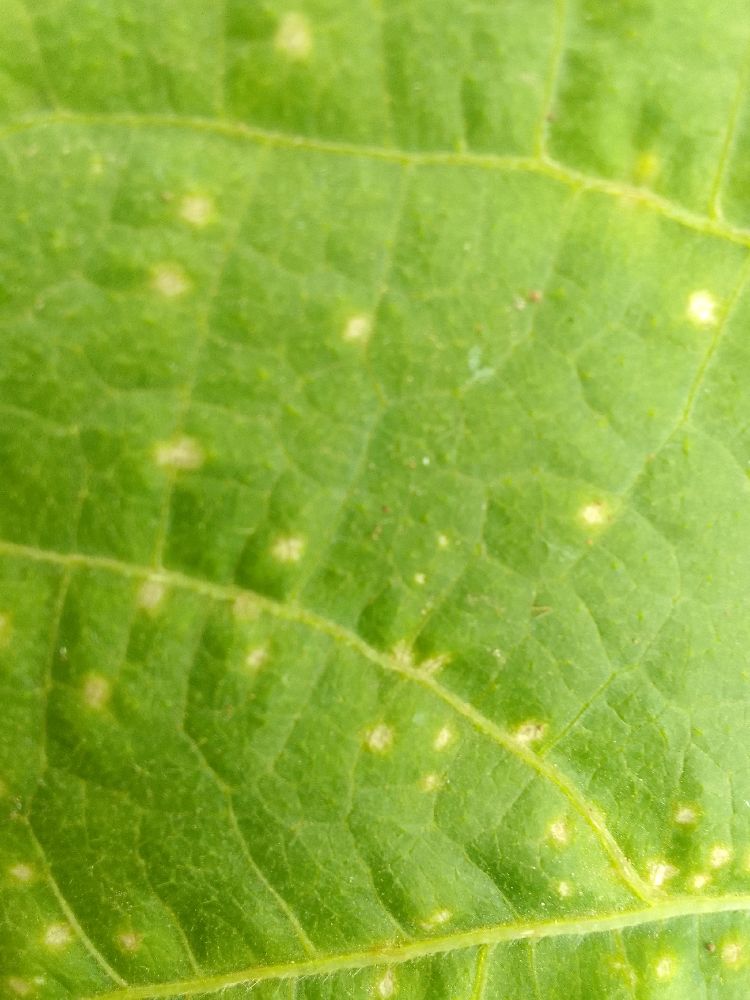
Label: rust